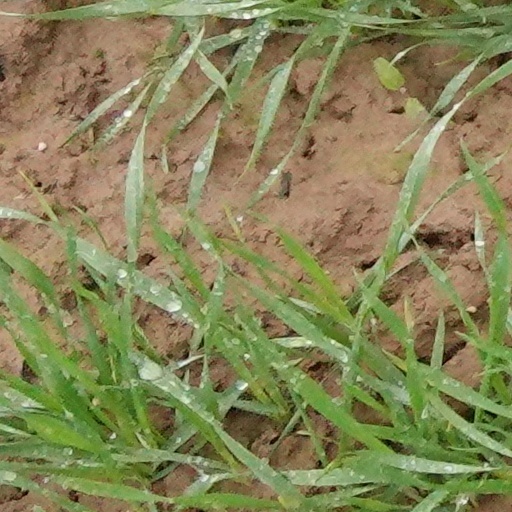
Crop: wheat